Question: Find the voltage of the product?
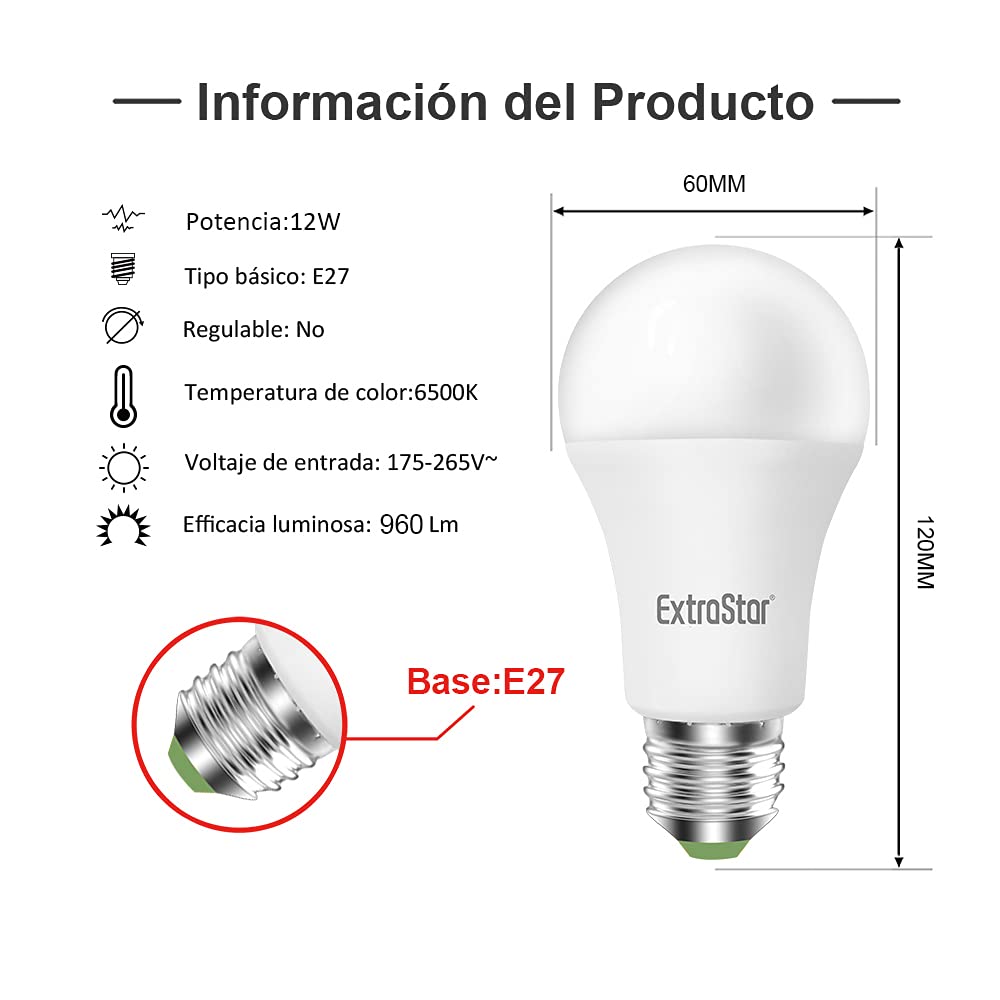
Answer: [175.0, 265.0] volt